Ark Encounter

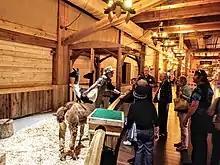
Deck 2: A live animal exhibit alternates between llamas, alpacas and donkeys from day to day.

The second deck contains more animal models, along with dioramas of Noah's workshop and a blacksmith. Bays on the third deck contain displays presenting what AiG believes might have happened inside and outside the ark during the flood. Displays in three of the bays include artifacts from the Green Collection and promote the Museum of the Bible, a Washington, D.C. attraction constructed by the Green family, who donated to the Ark Encounter's construction.